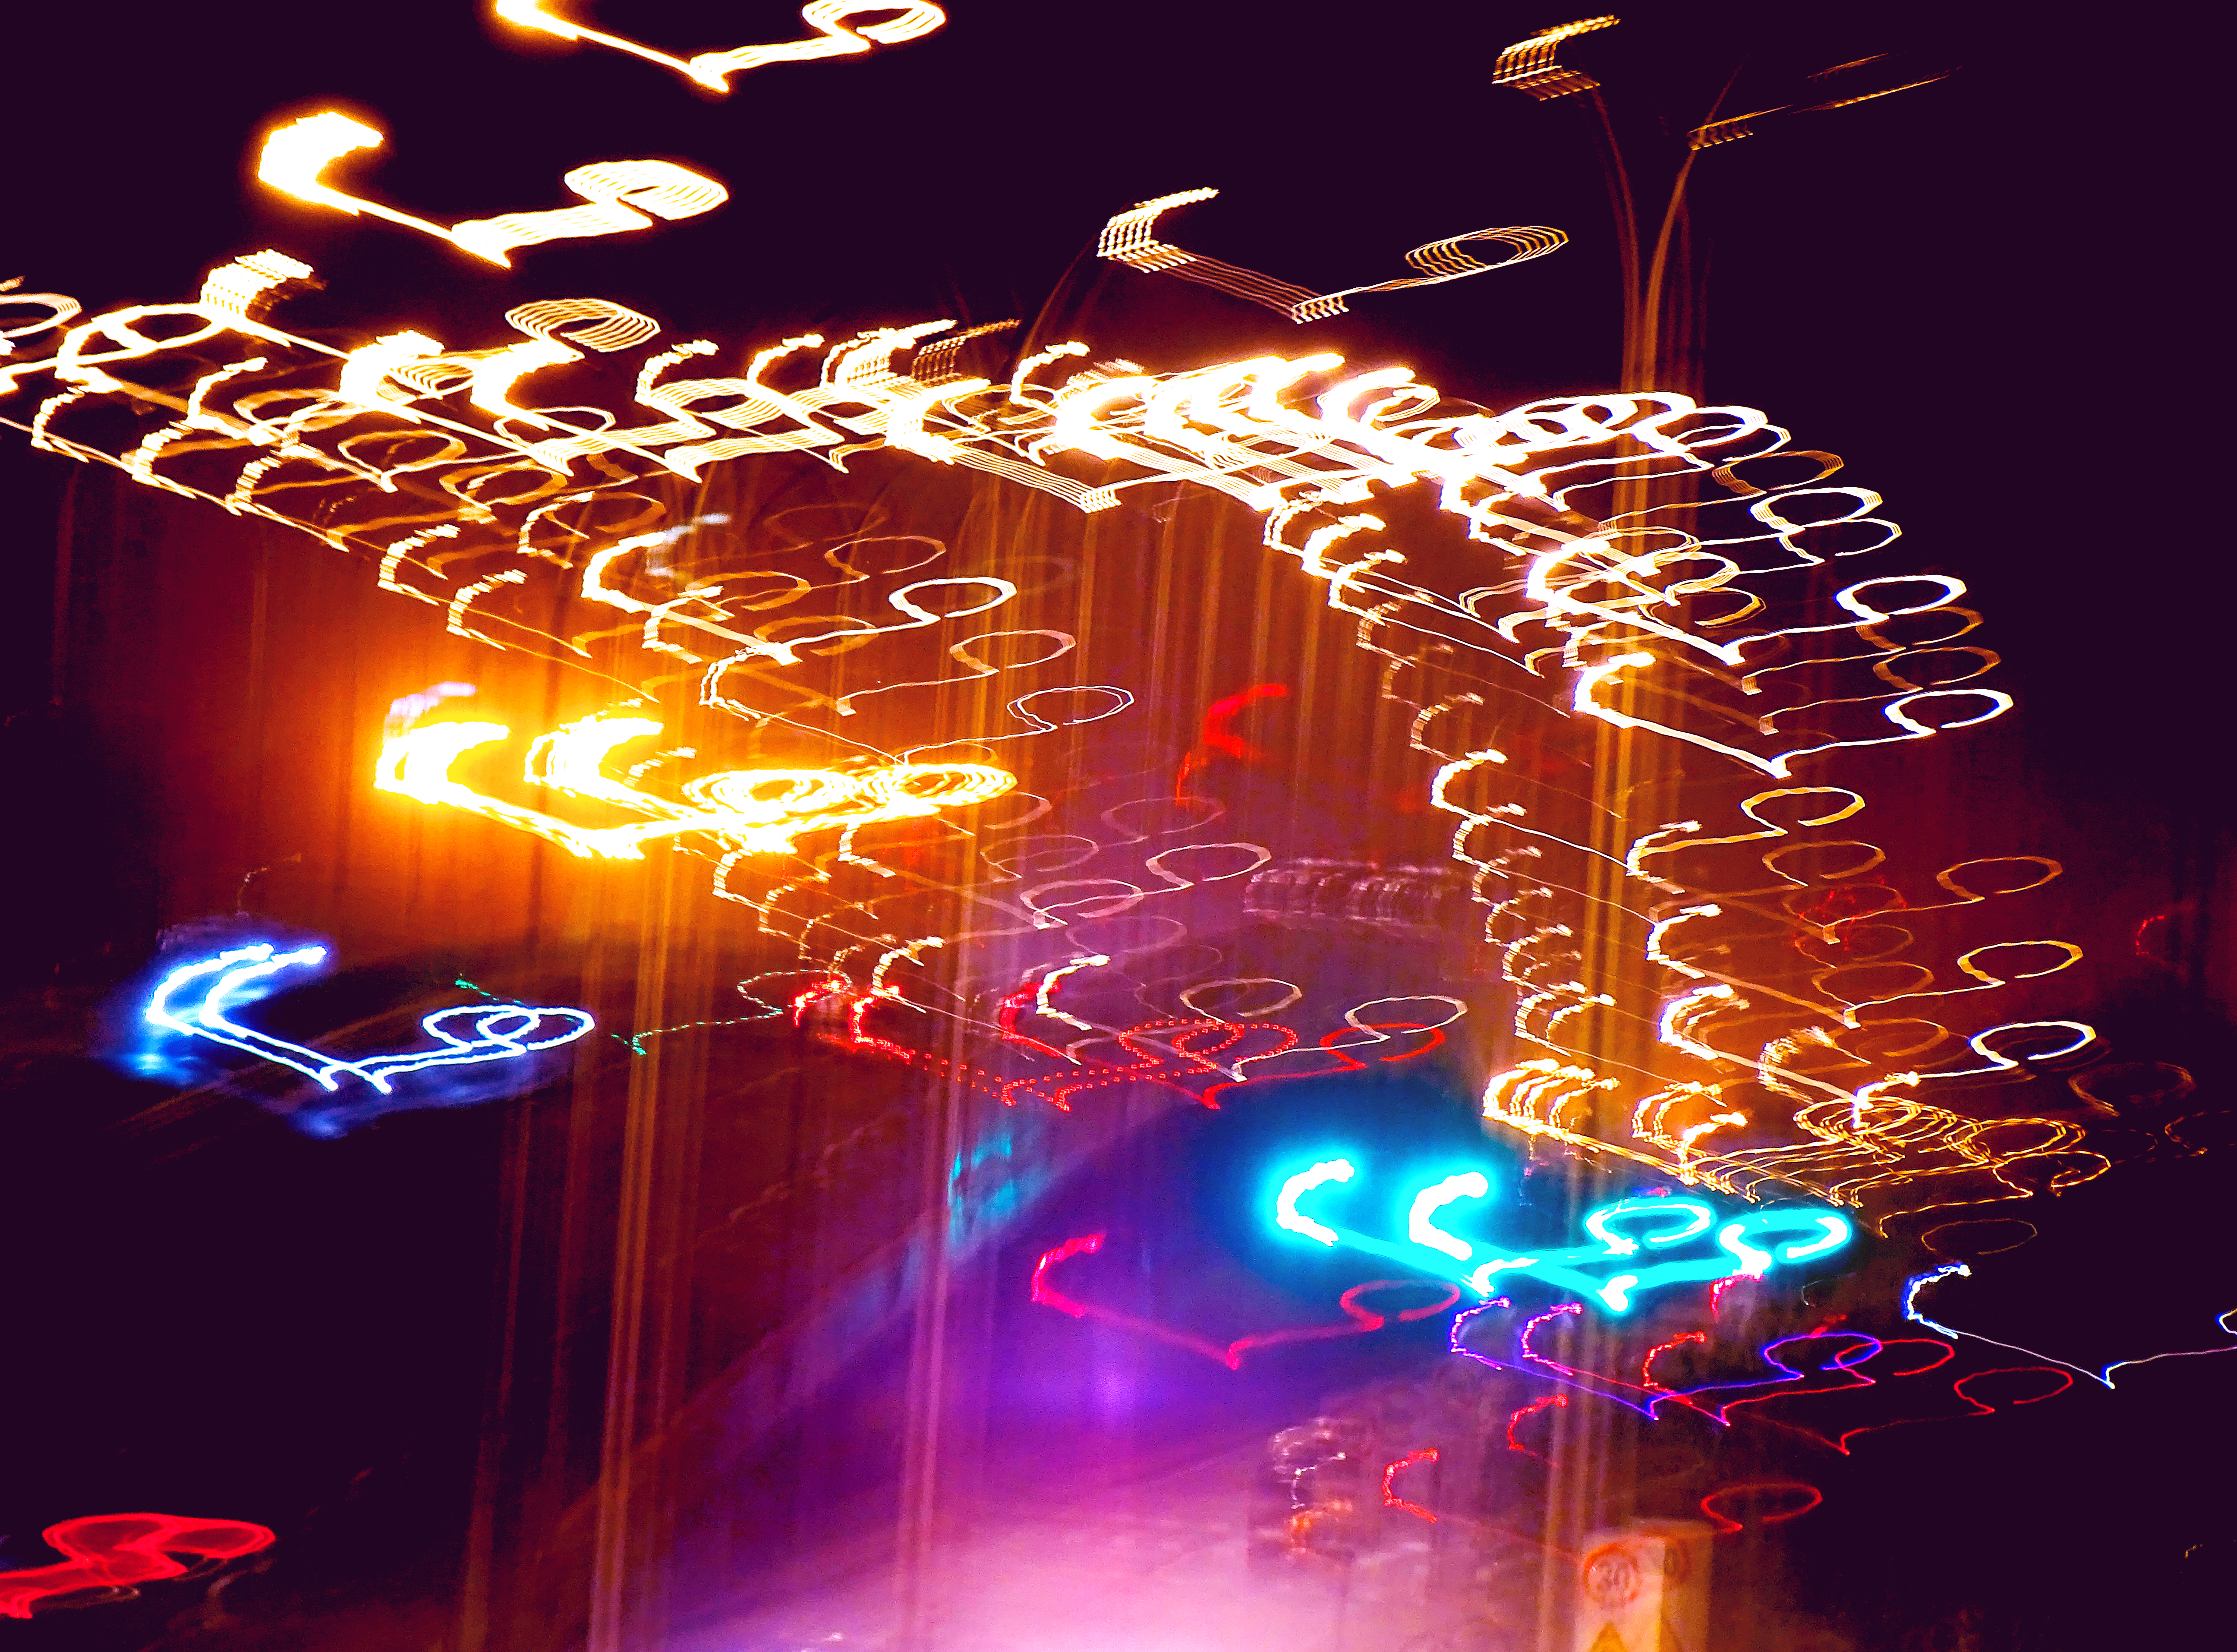
light, lighting, electricity, line, font, red, neon, midnight, electric blue, gas, technology, darkness, event, holiday, space, heat, Visual effect lighting, new year, art, night, entertainment, recreation, christmas lights, electronic signage, illustration, fireworks, new year's eve, festival, neon sign, new years day, interior design, public event, graphics, signage, diwali, magenta, christmas decoration, electrical supply, sky, fete